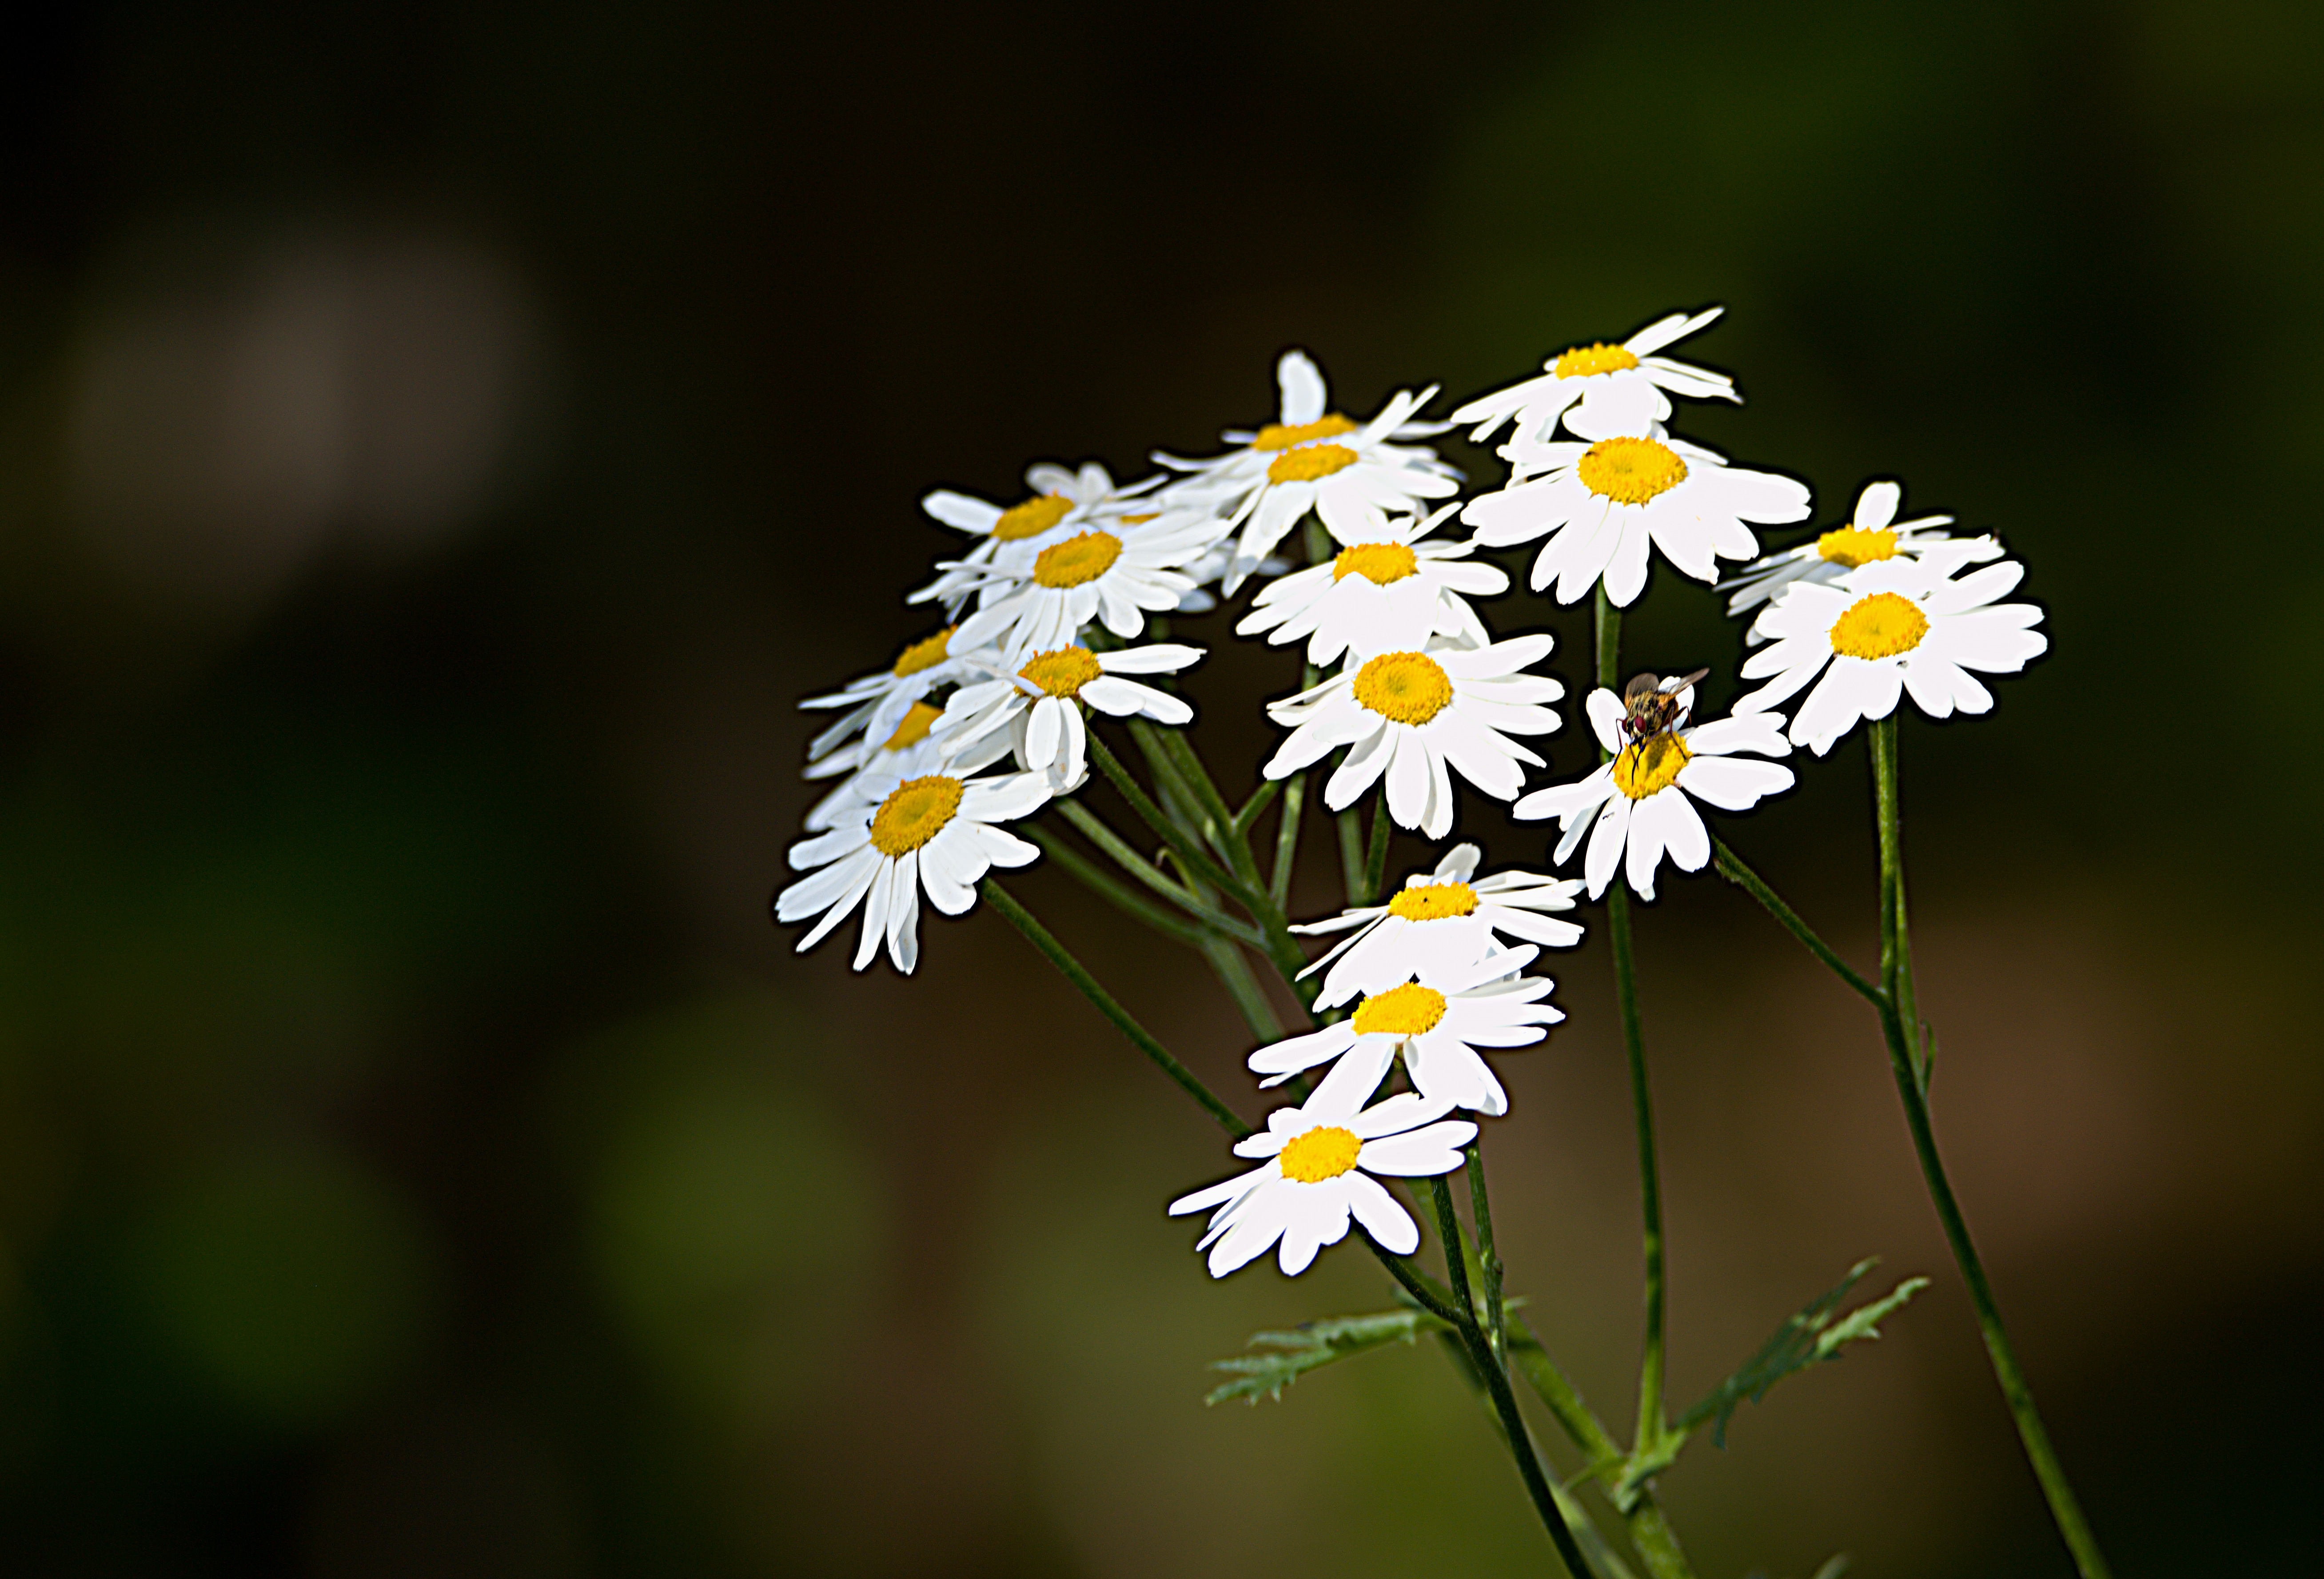
nature, blossom, plant, white, photography, flower, green, botany, yellow, flora, white flower, wildflower, close up, macro photography, flowering plant, daisy family, medicinal herbs, oxeye daisy, plant stem, land plant, herm nek